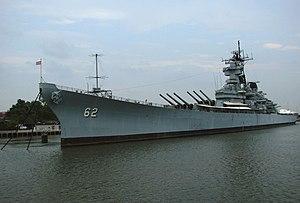
L’USS New Jersey (BB-62), surnommé Big J ou Black Dragon, est un cuirassé de l’United States Navy de classe Iowa. C’est le deuxième bâtiment de la Marine des États-Unis à être nommé en l'honneur de l'État américain du New Jersey. Le New Jersey a gagné plus de Service star pour ses actions au combat que les trois autres cuirassés de classe IOWA achevés, et c'est le seul cuirassé US à avoir fourni un soutien d'artillerie pendant la guerre du Viêt Nam.